Question: Please indicate a possible affordance area of the jump_skateboard that can be used for standing on
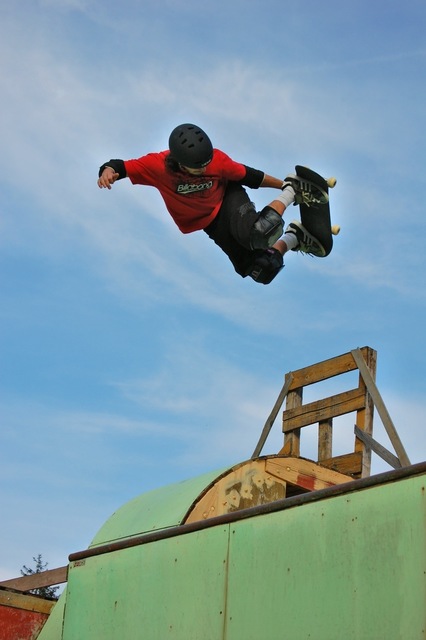
Answer: [290.769, 154.712, 341.769, 264.962]